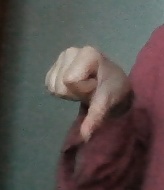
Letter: waw